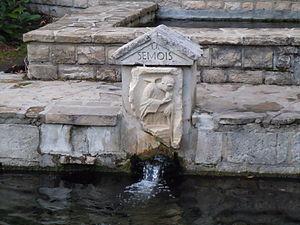
Les sources de la Semois à Arlon (Belgique).
Arlon est une ville francophone de Belgique mais traditionnellement de langue luxembourgeoise', située en Région wallonne et en Ardenne belge.